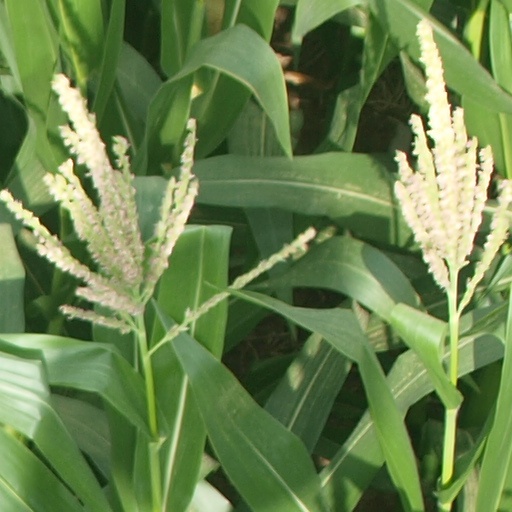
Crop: maize; corn